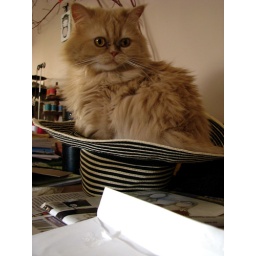
cat in the hat